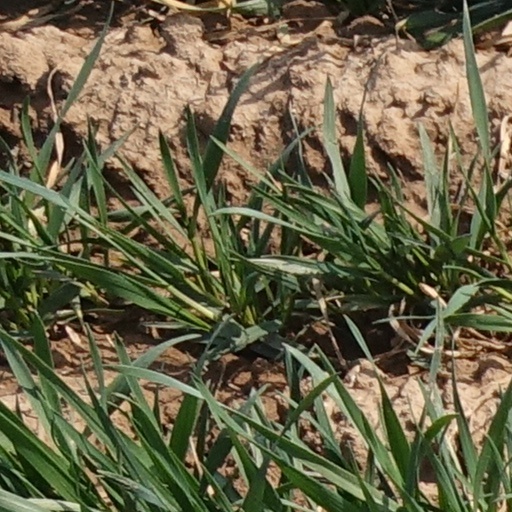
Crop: wheat